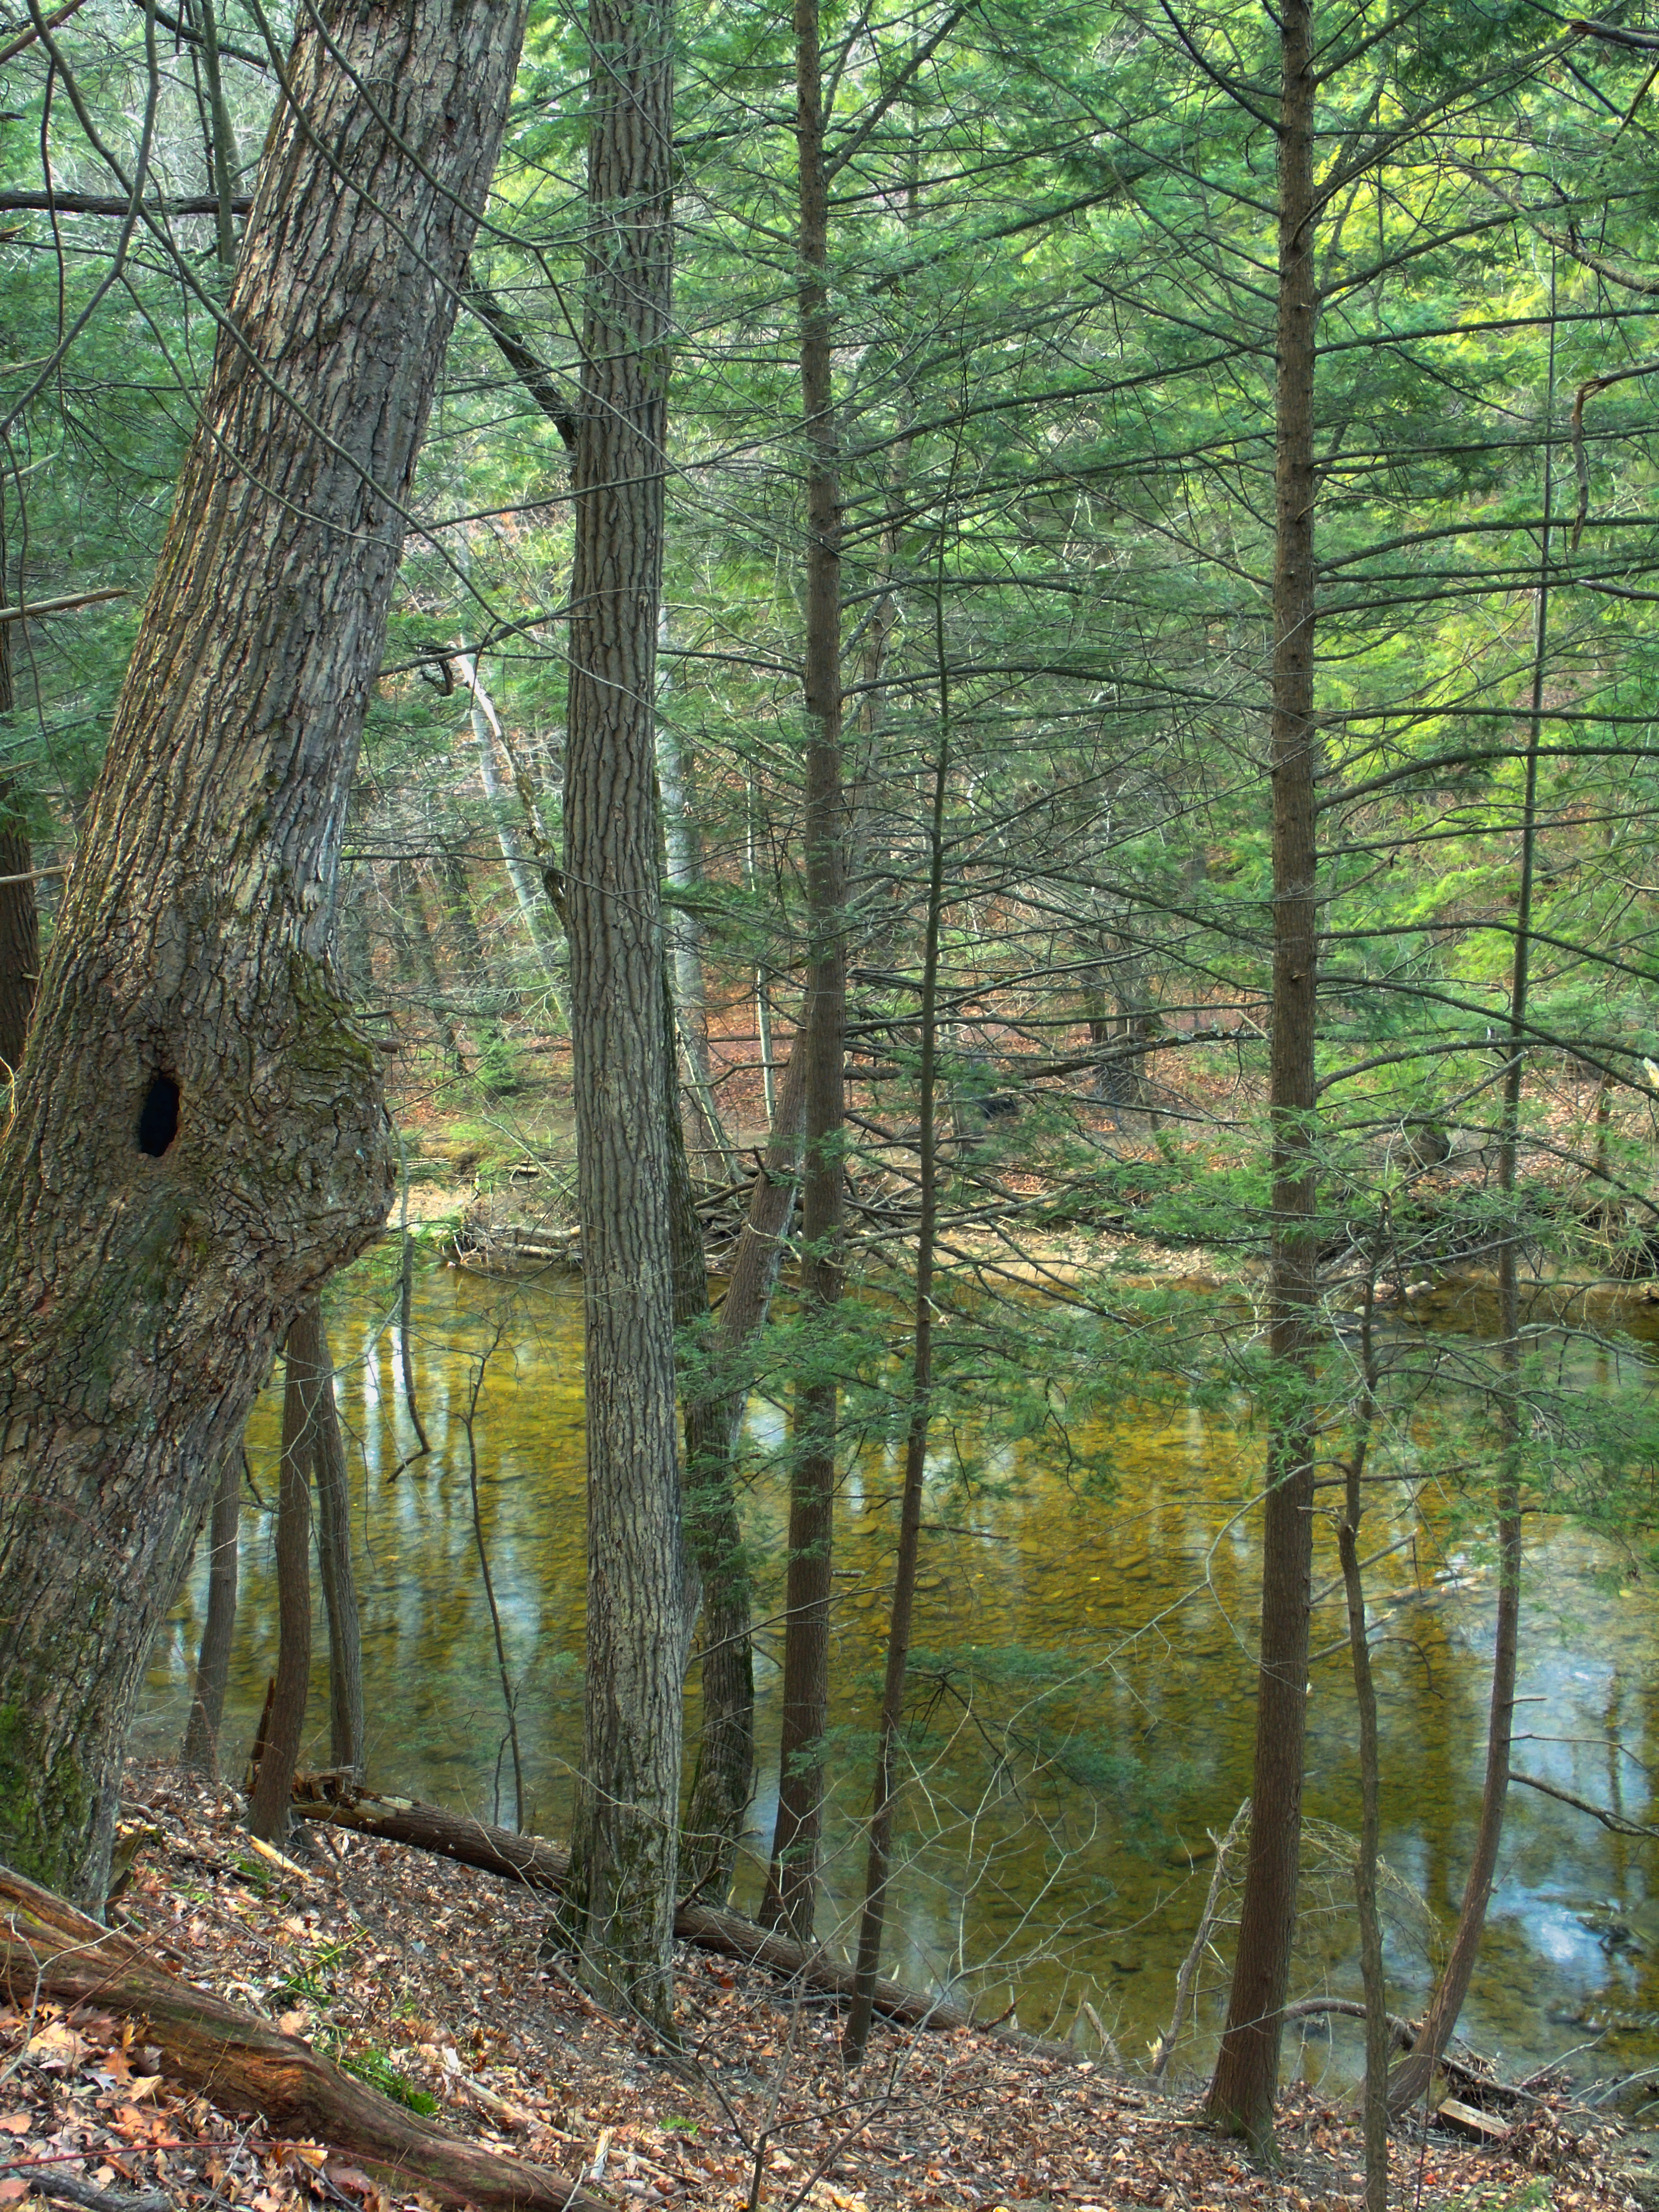
tree, forest, creek, swamp, wilderness, branch, winter, plant, hiking, trail, sunlight, leaf, jungle, autumn, trees, creativecommons, coniferous, rainforest, deciduous, wetland, hemlocks, easternhemlocks, tsugacanadensis, pennsylvania, oldgrowthforest, lehighvalley, northamptoncounty, bushkillcreek, jacobsburgstatepark, henryswoods, henryswoodstrail, grove, woodland, habitat, ecosystem, biome, old growth forest, natural environment, woody plant, temperate broadleaf and mixed forest, temperate coniferous forest